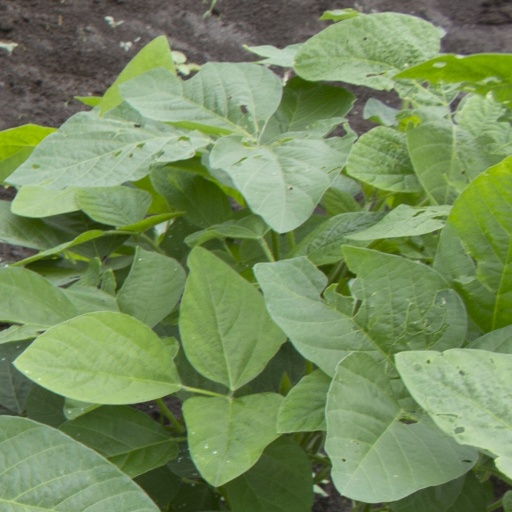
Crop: soybean